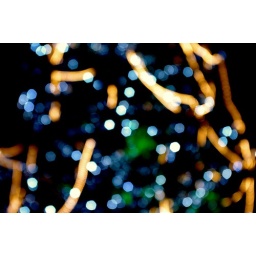
a big christmas tree with wonderful lights in linz at the christmas market :)